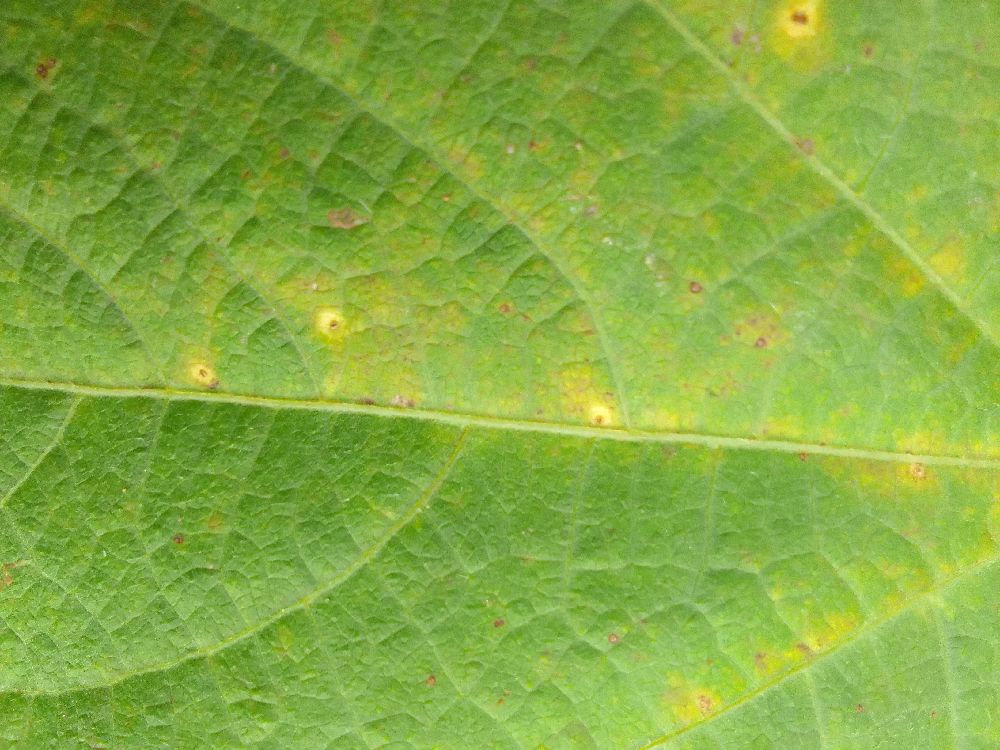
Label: rust